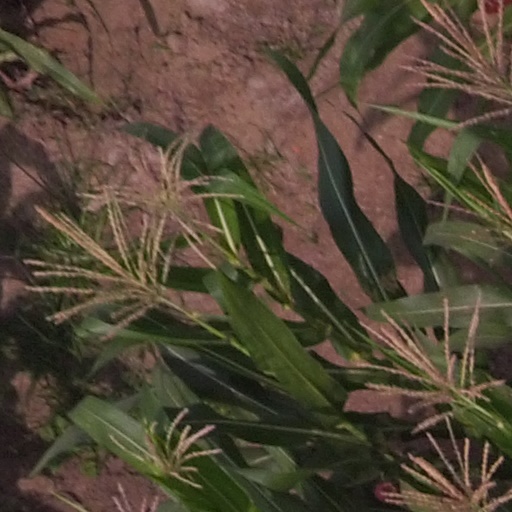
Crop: maize; corn